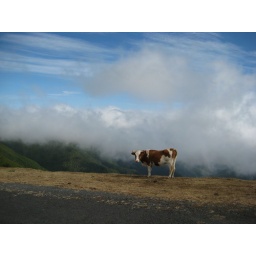
We encountered a cow on the main road in Madeira